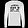
Label: Pullover